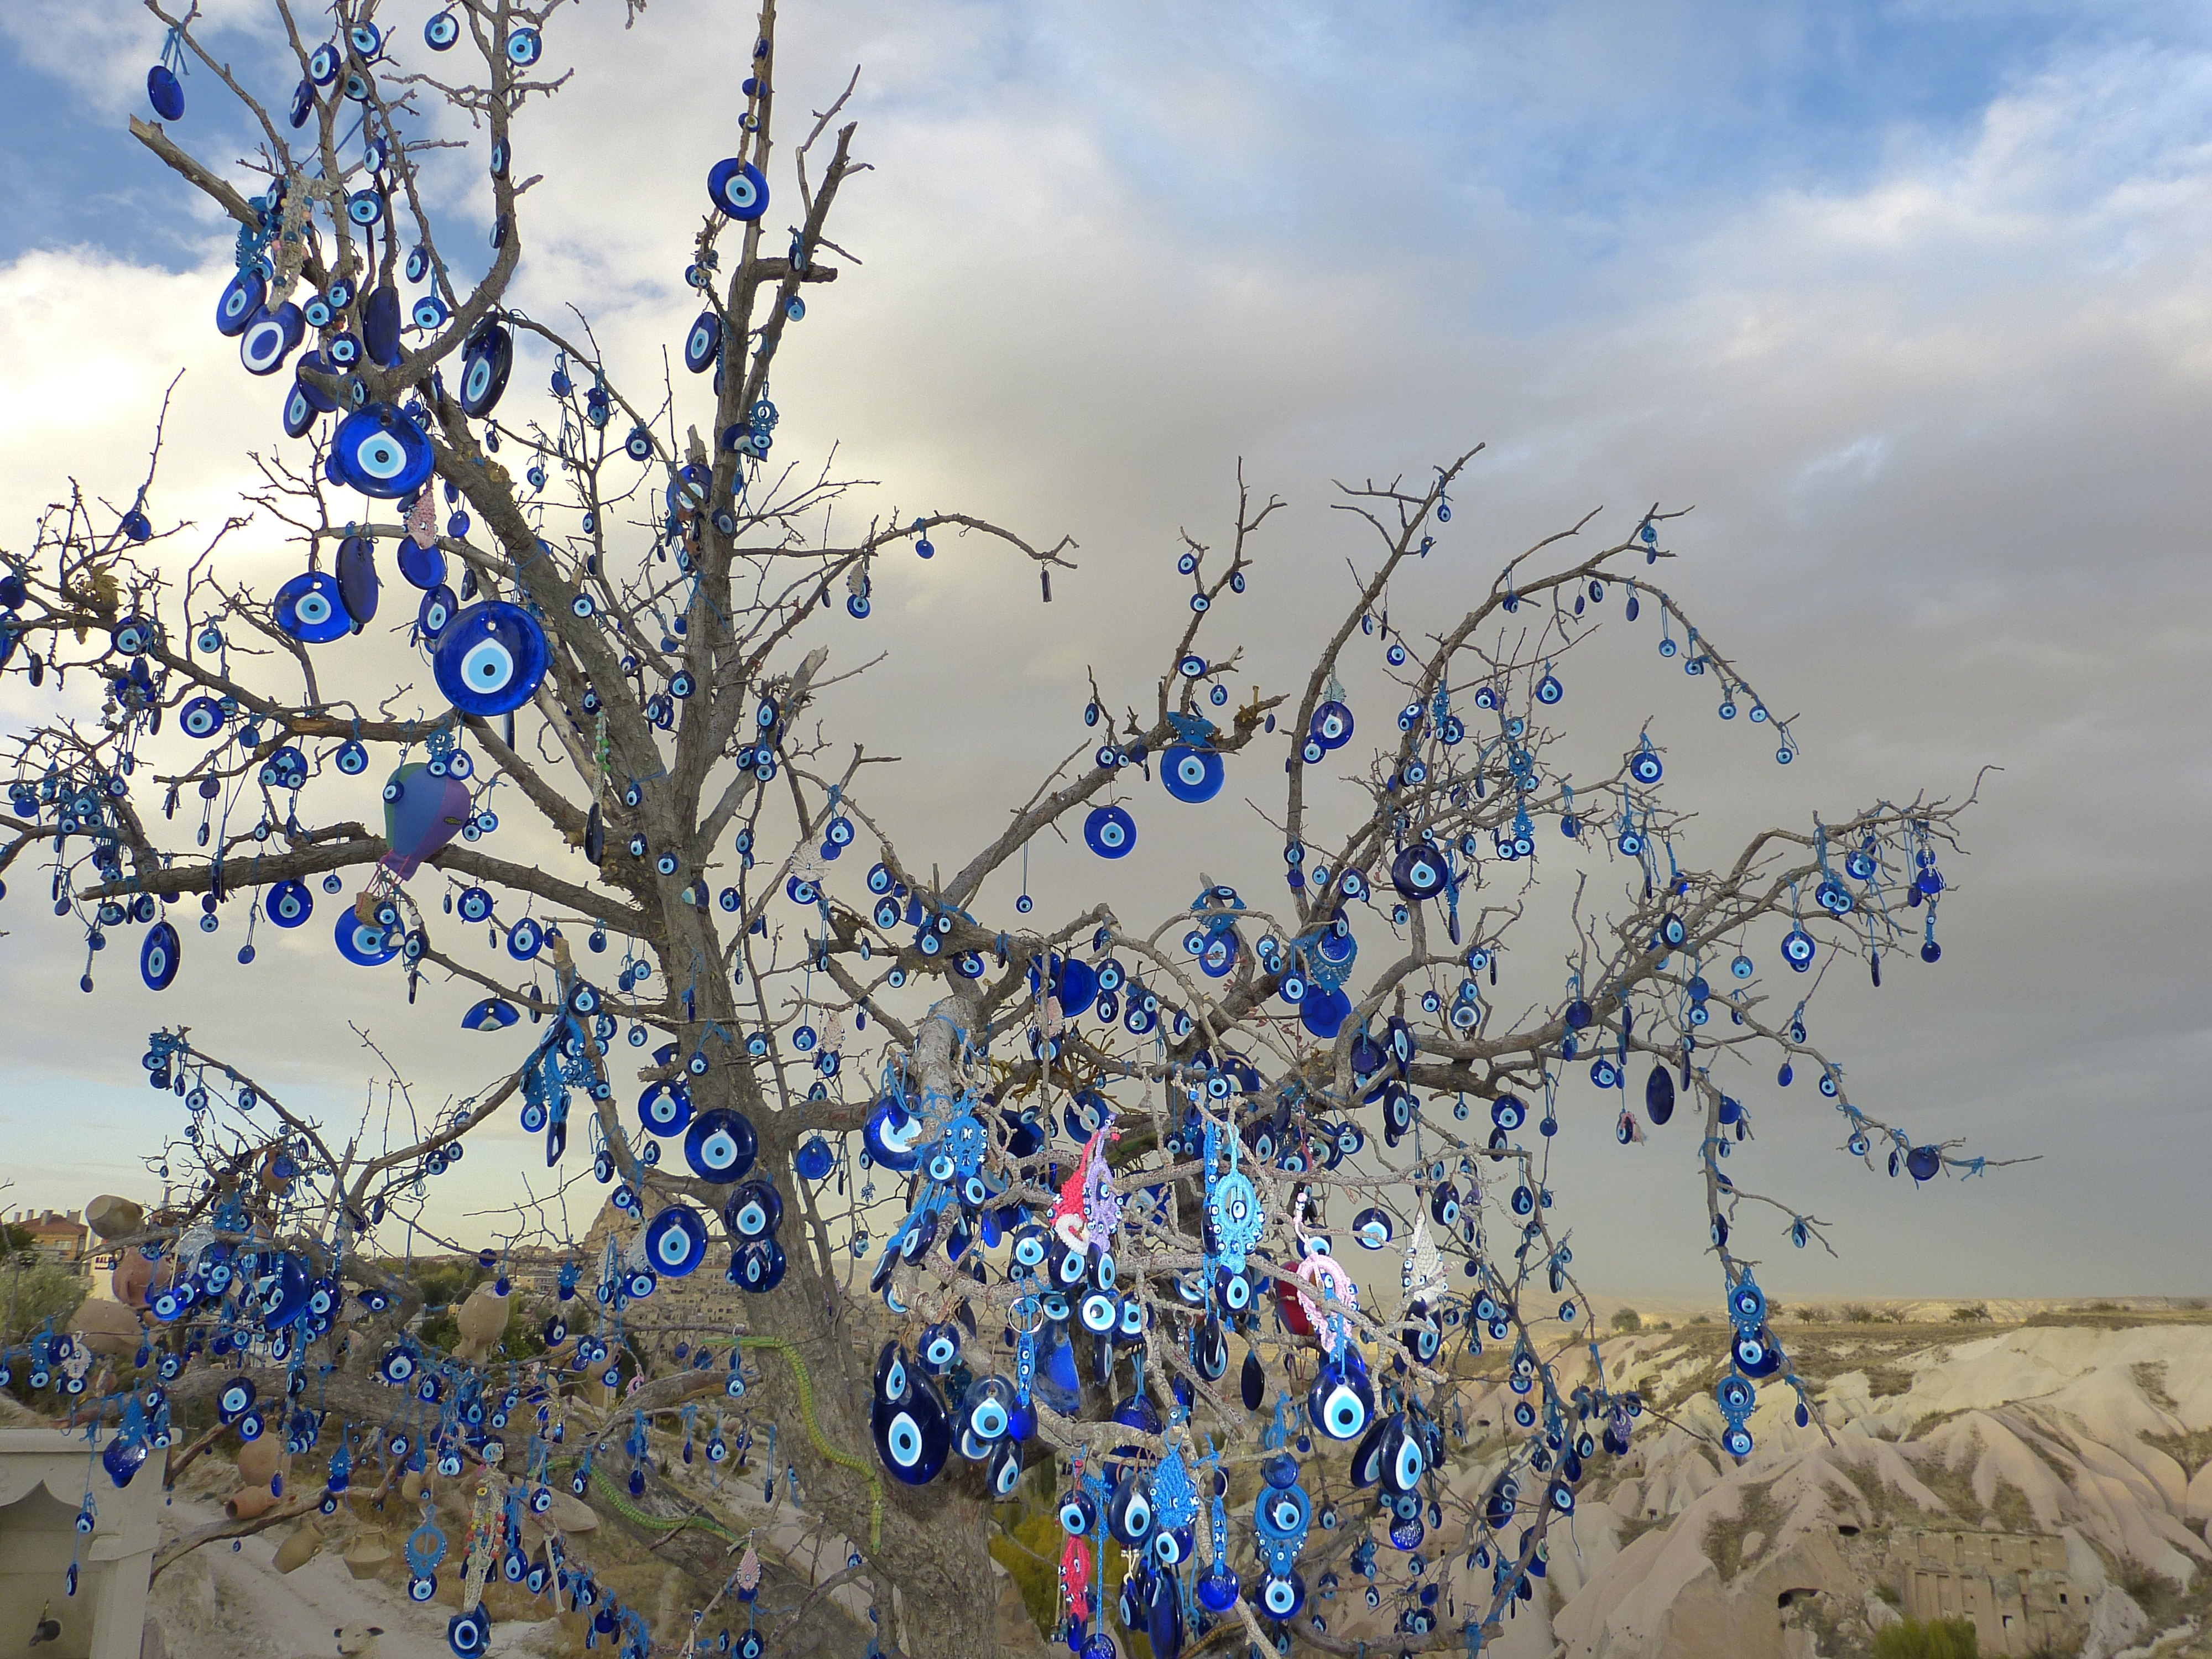
tree, branch, blossom, snow, winter, plant, flower, frost, spring, blue, flora, season, cherry blossom, blue eye, art, eye, turkey, souvenir, superstition, trailers, ban, colored glass, amulet, bad look, avert, blue glass, nazar